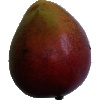
Label: Mango Red 1